Sha Tin to Central Link

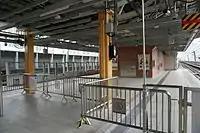

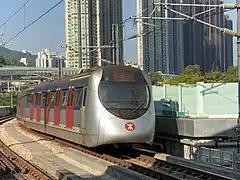
All existing SP1900 EMU trains were transferred to and now operated on the East West Corridor

Both of the new corridors will receive new signalling systems as part of the Sha Tin to Central Link project. The technology, known as communications-based train control (CBTC), will minimise train intervals while complying with existing and future infrastructure, such as platform doors/gates.